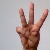
The image shows a hand gesture representing the letter 'W' in Indian Sign Language.